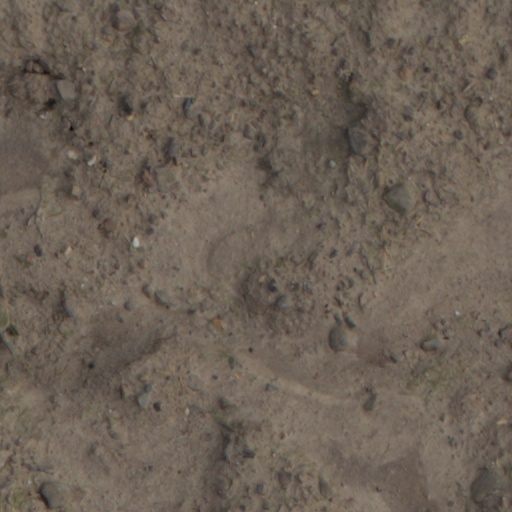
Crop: wheat